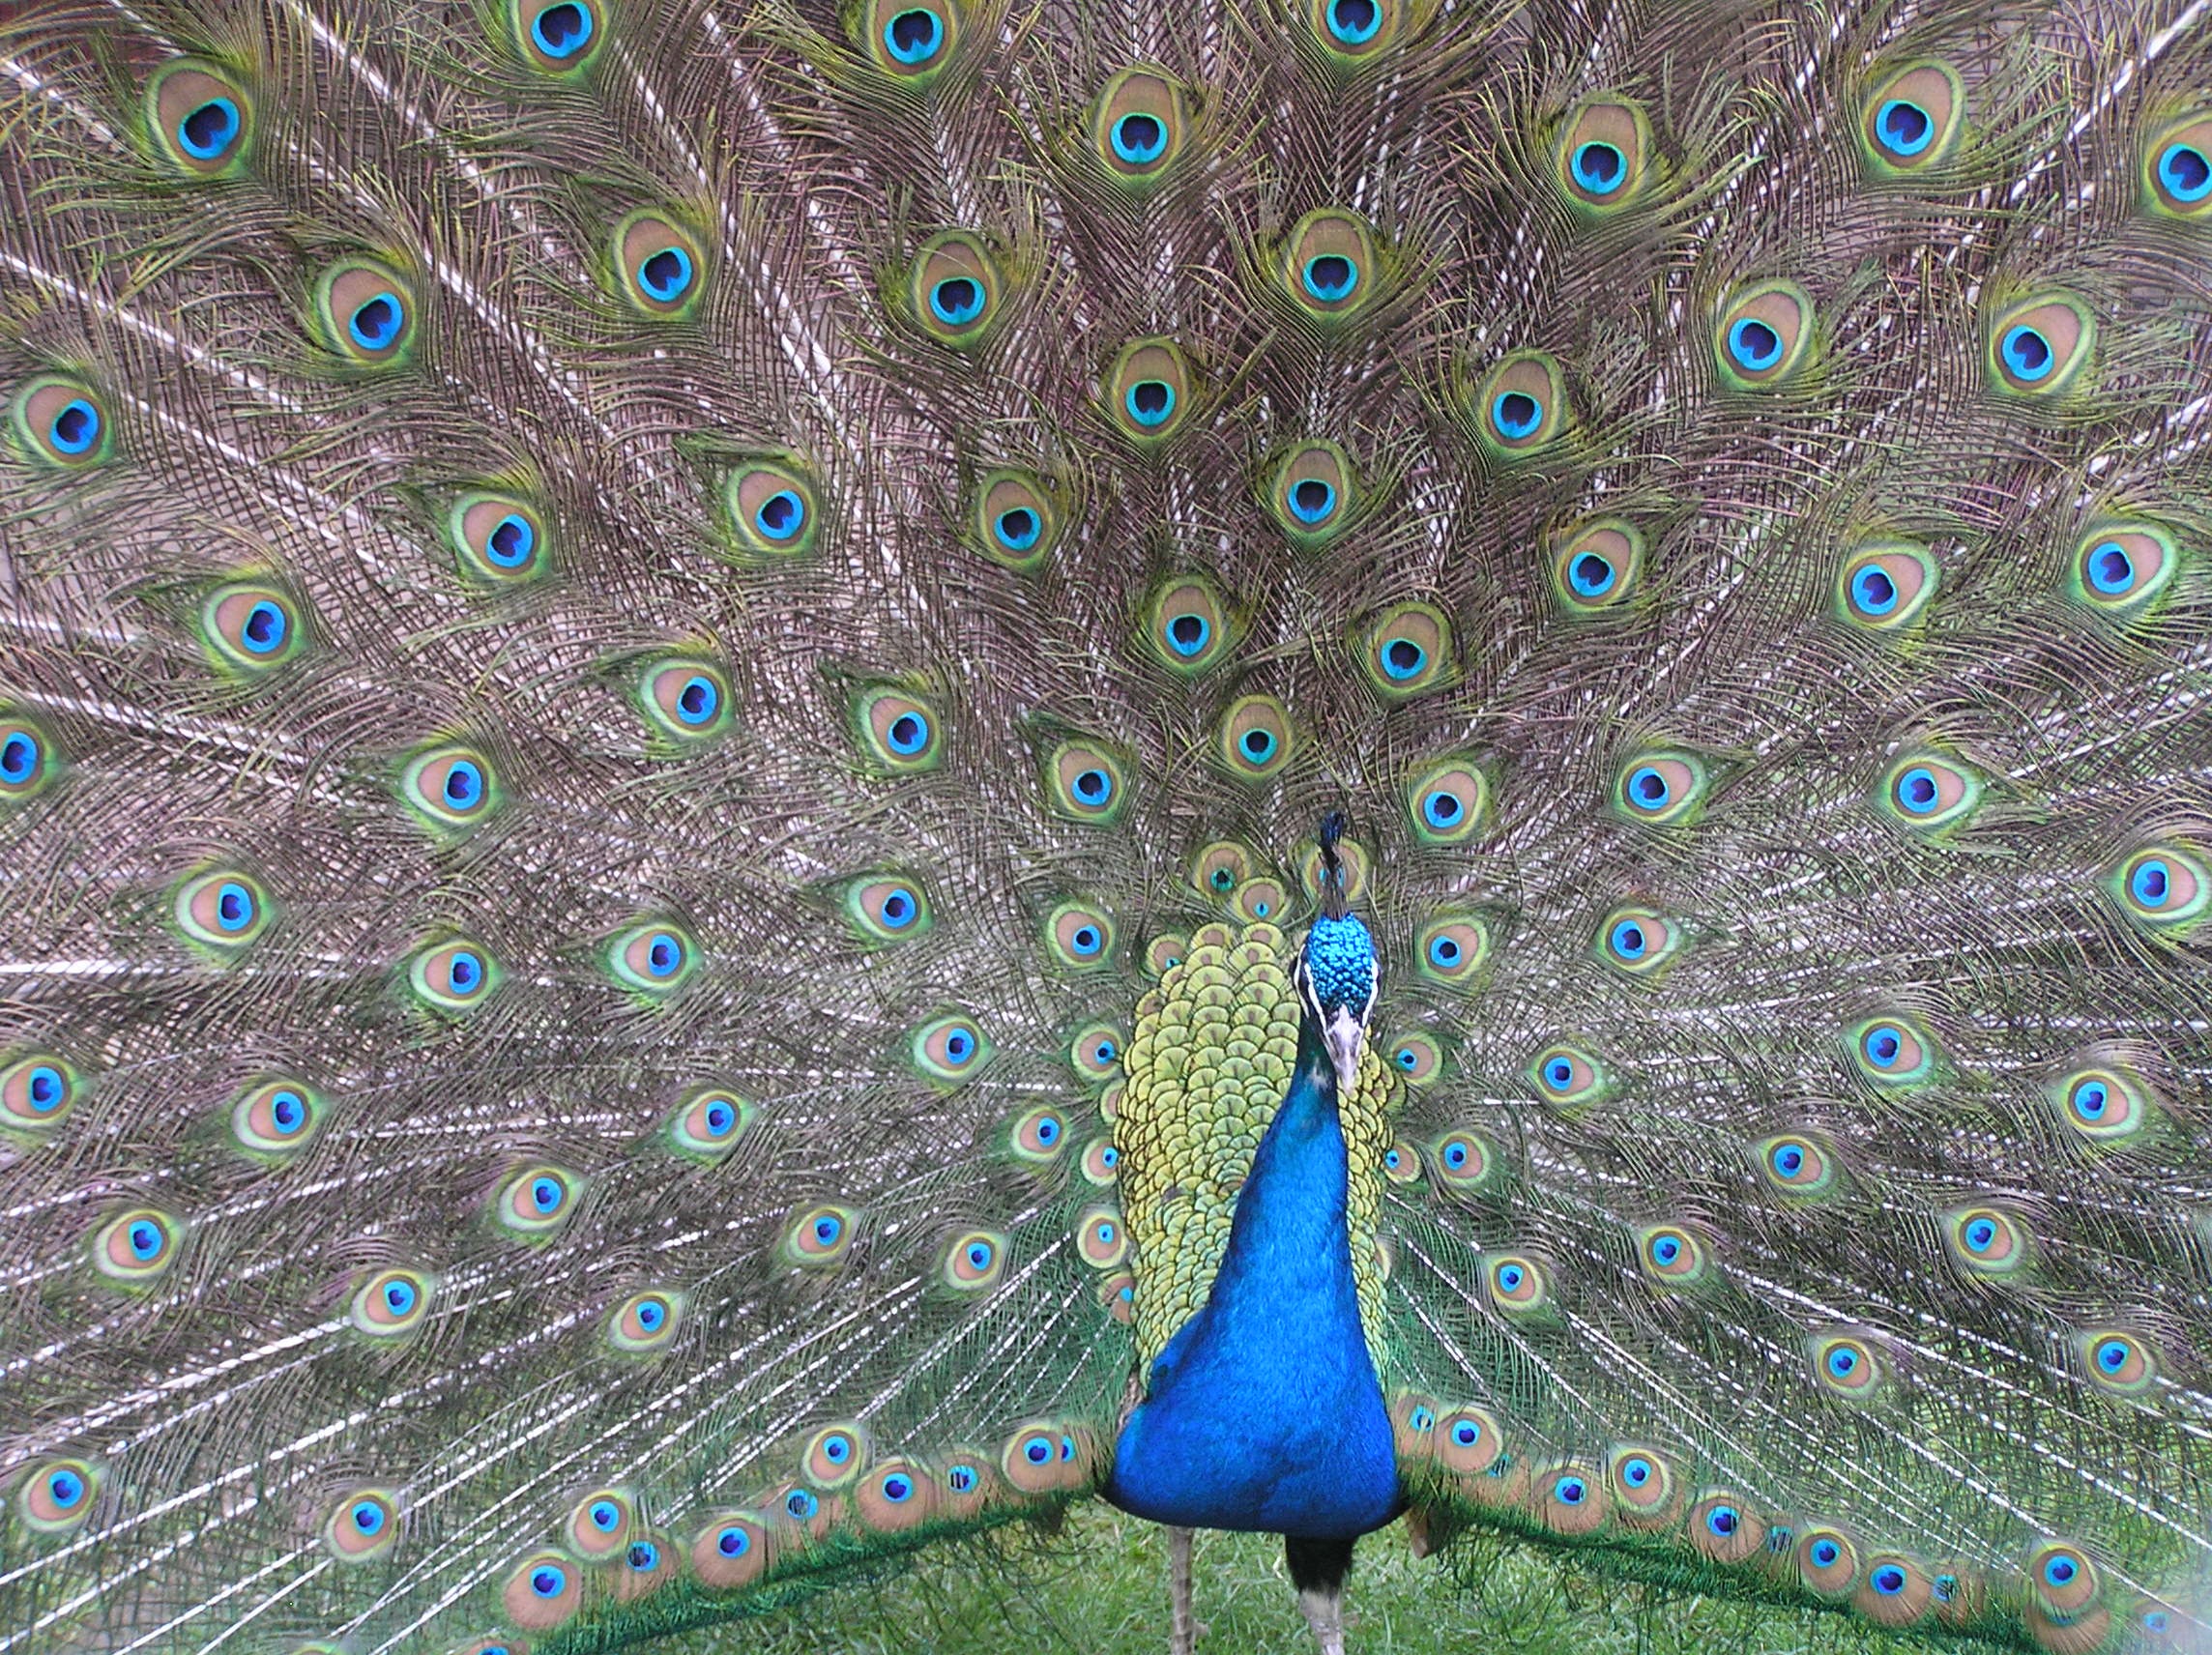
bird, wing, green, fauna, fan, peacock, plumage, tail, galliformes, symmetry, vertebrate, peafowl, pride